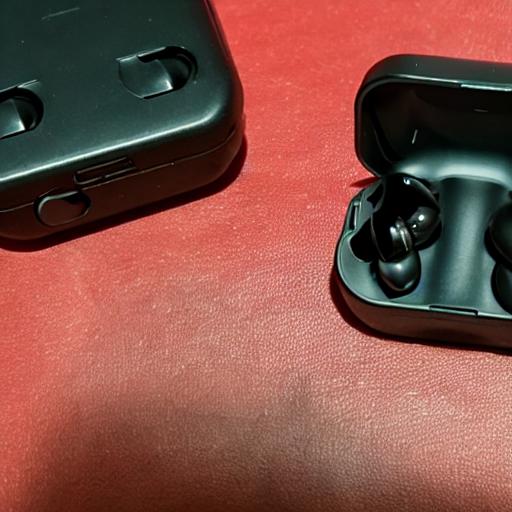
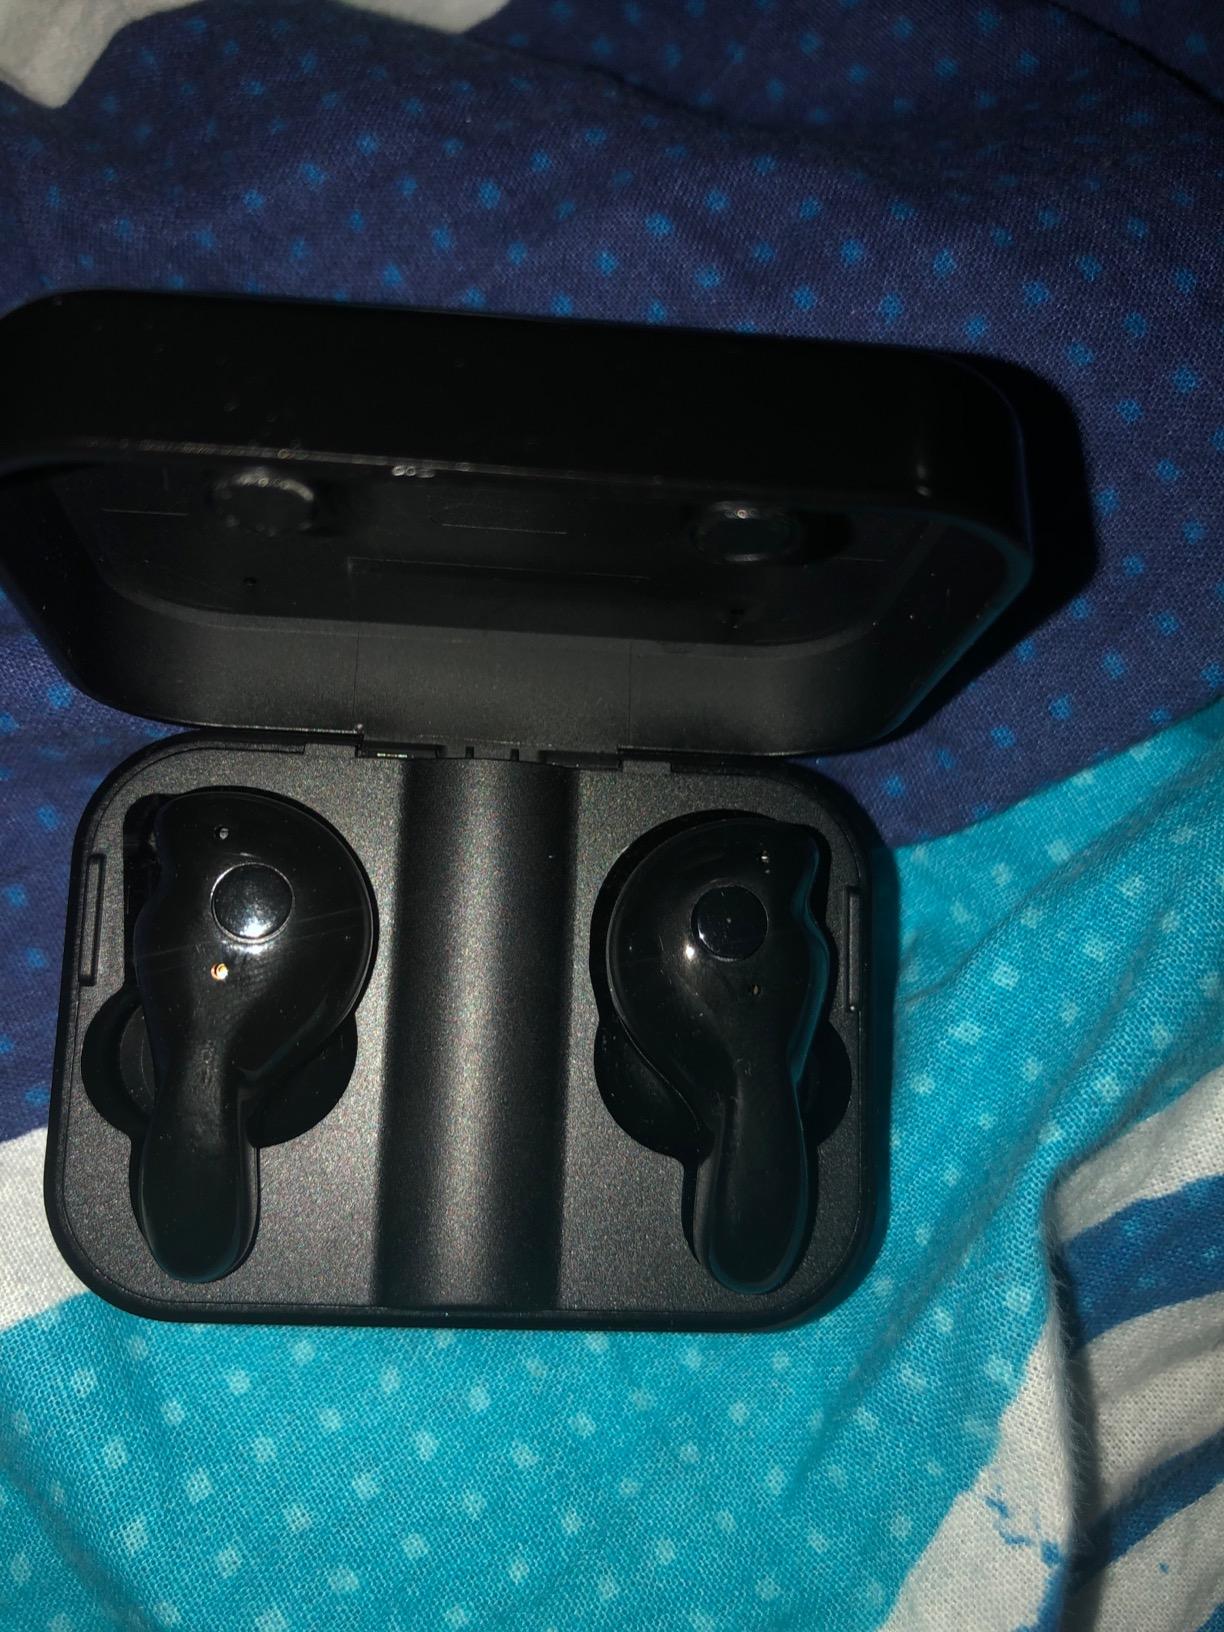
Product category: earbuds
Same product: no